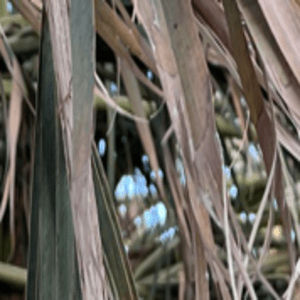
Label: Potassium Deficiency